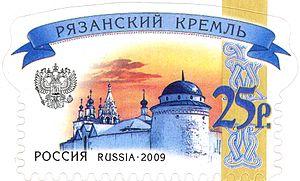
Un kremlin est un ensemble de fortifications des villes de l'ancienne Russie. Les kremlins, abritant à la fois les infrastructures militaires, les centres de pouvoir et les lieux de culte, avaient une dimension défensive, spirituelle et politique.